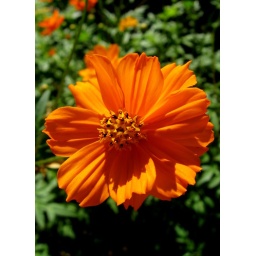
A beautiful orange Cosmos flower seen in my neighborhood in Brooklyn, New York.